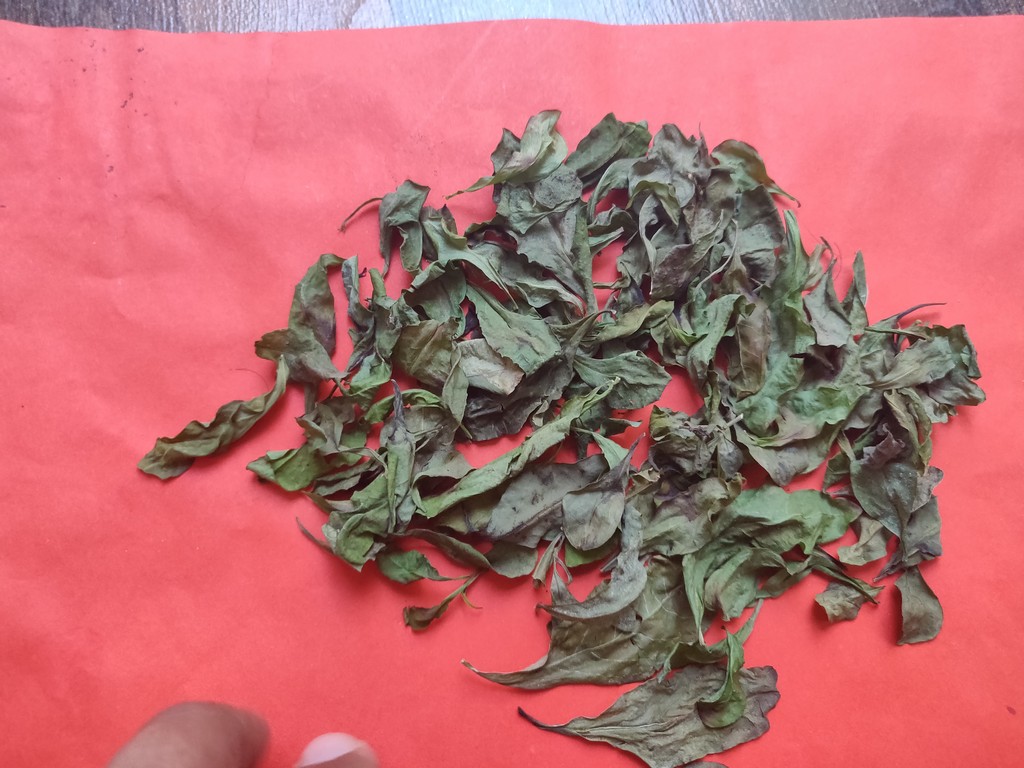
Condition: Dried
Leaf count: multiple
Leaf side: unknown